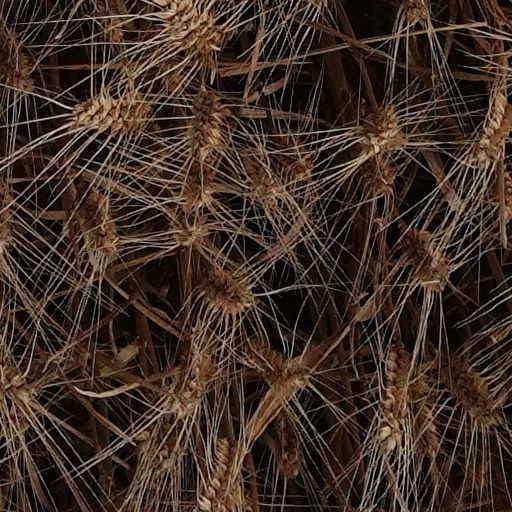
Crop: wheat